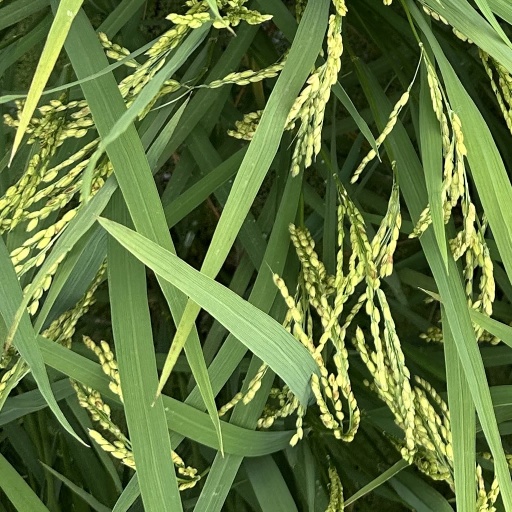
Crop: rice